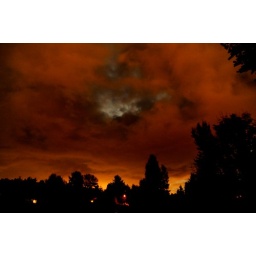
Dark night sky over Seattle, with the moon coming through, black treeline, Meadowbrook Park, Washington state, USA